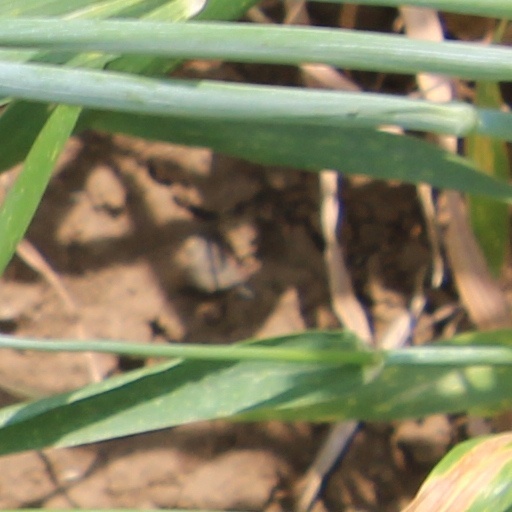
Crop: wheat